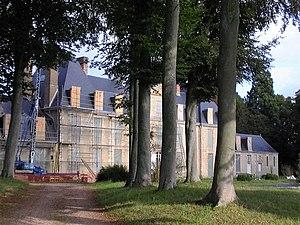
Tosny (Eure) - Le château en façade, rue Saint-Sulpice.
Tosny est une ancienne commune française située dans le département de l'Eure en région Normandie.